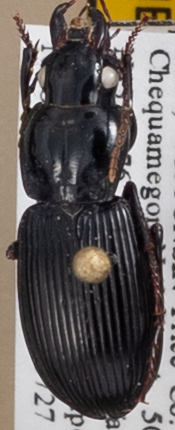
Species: Pterostichus novus
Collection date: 2021-07-27 04:00:00
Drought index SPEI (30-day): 0.312
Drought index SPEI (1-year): -0.128
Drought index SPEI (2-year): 1.13